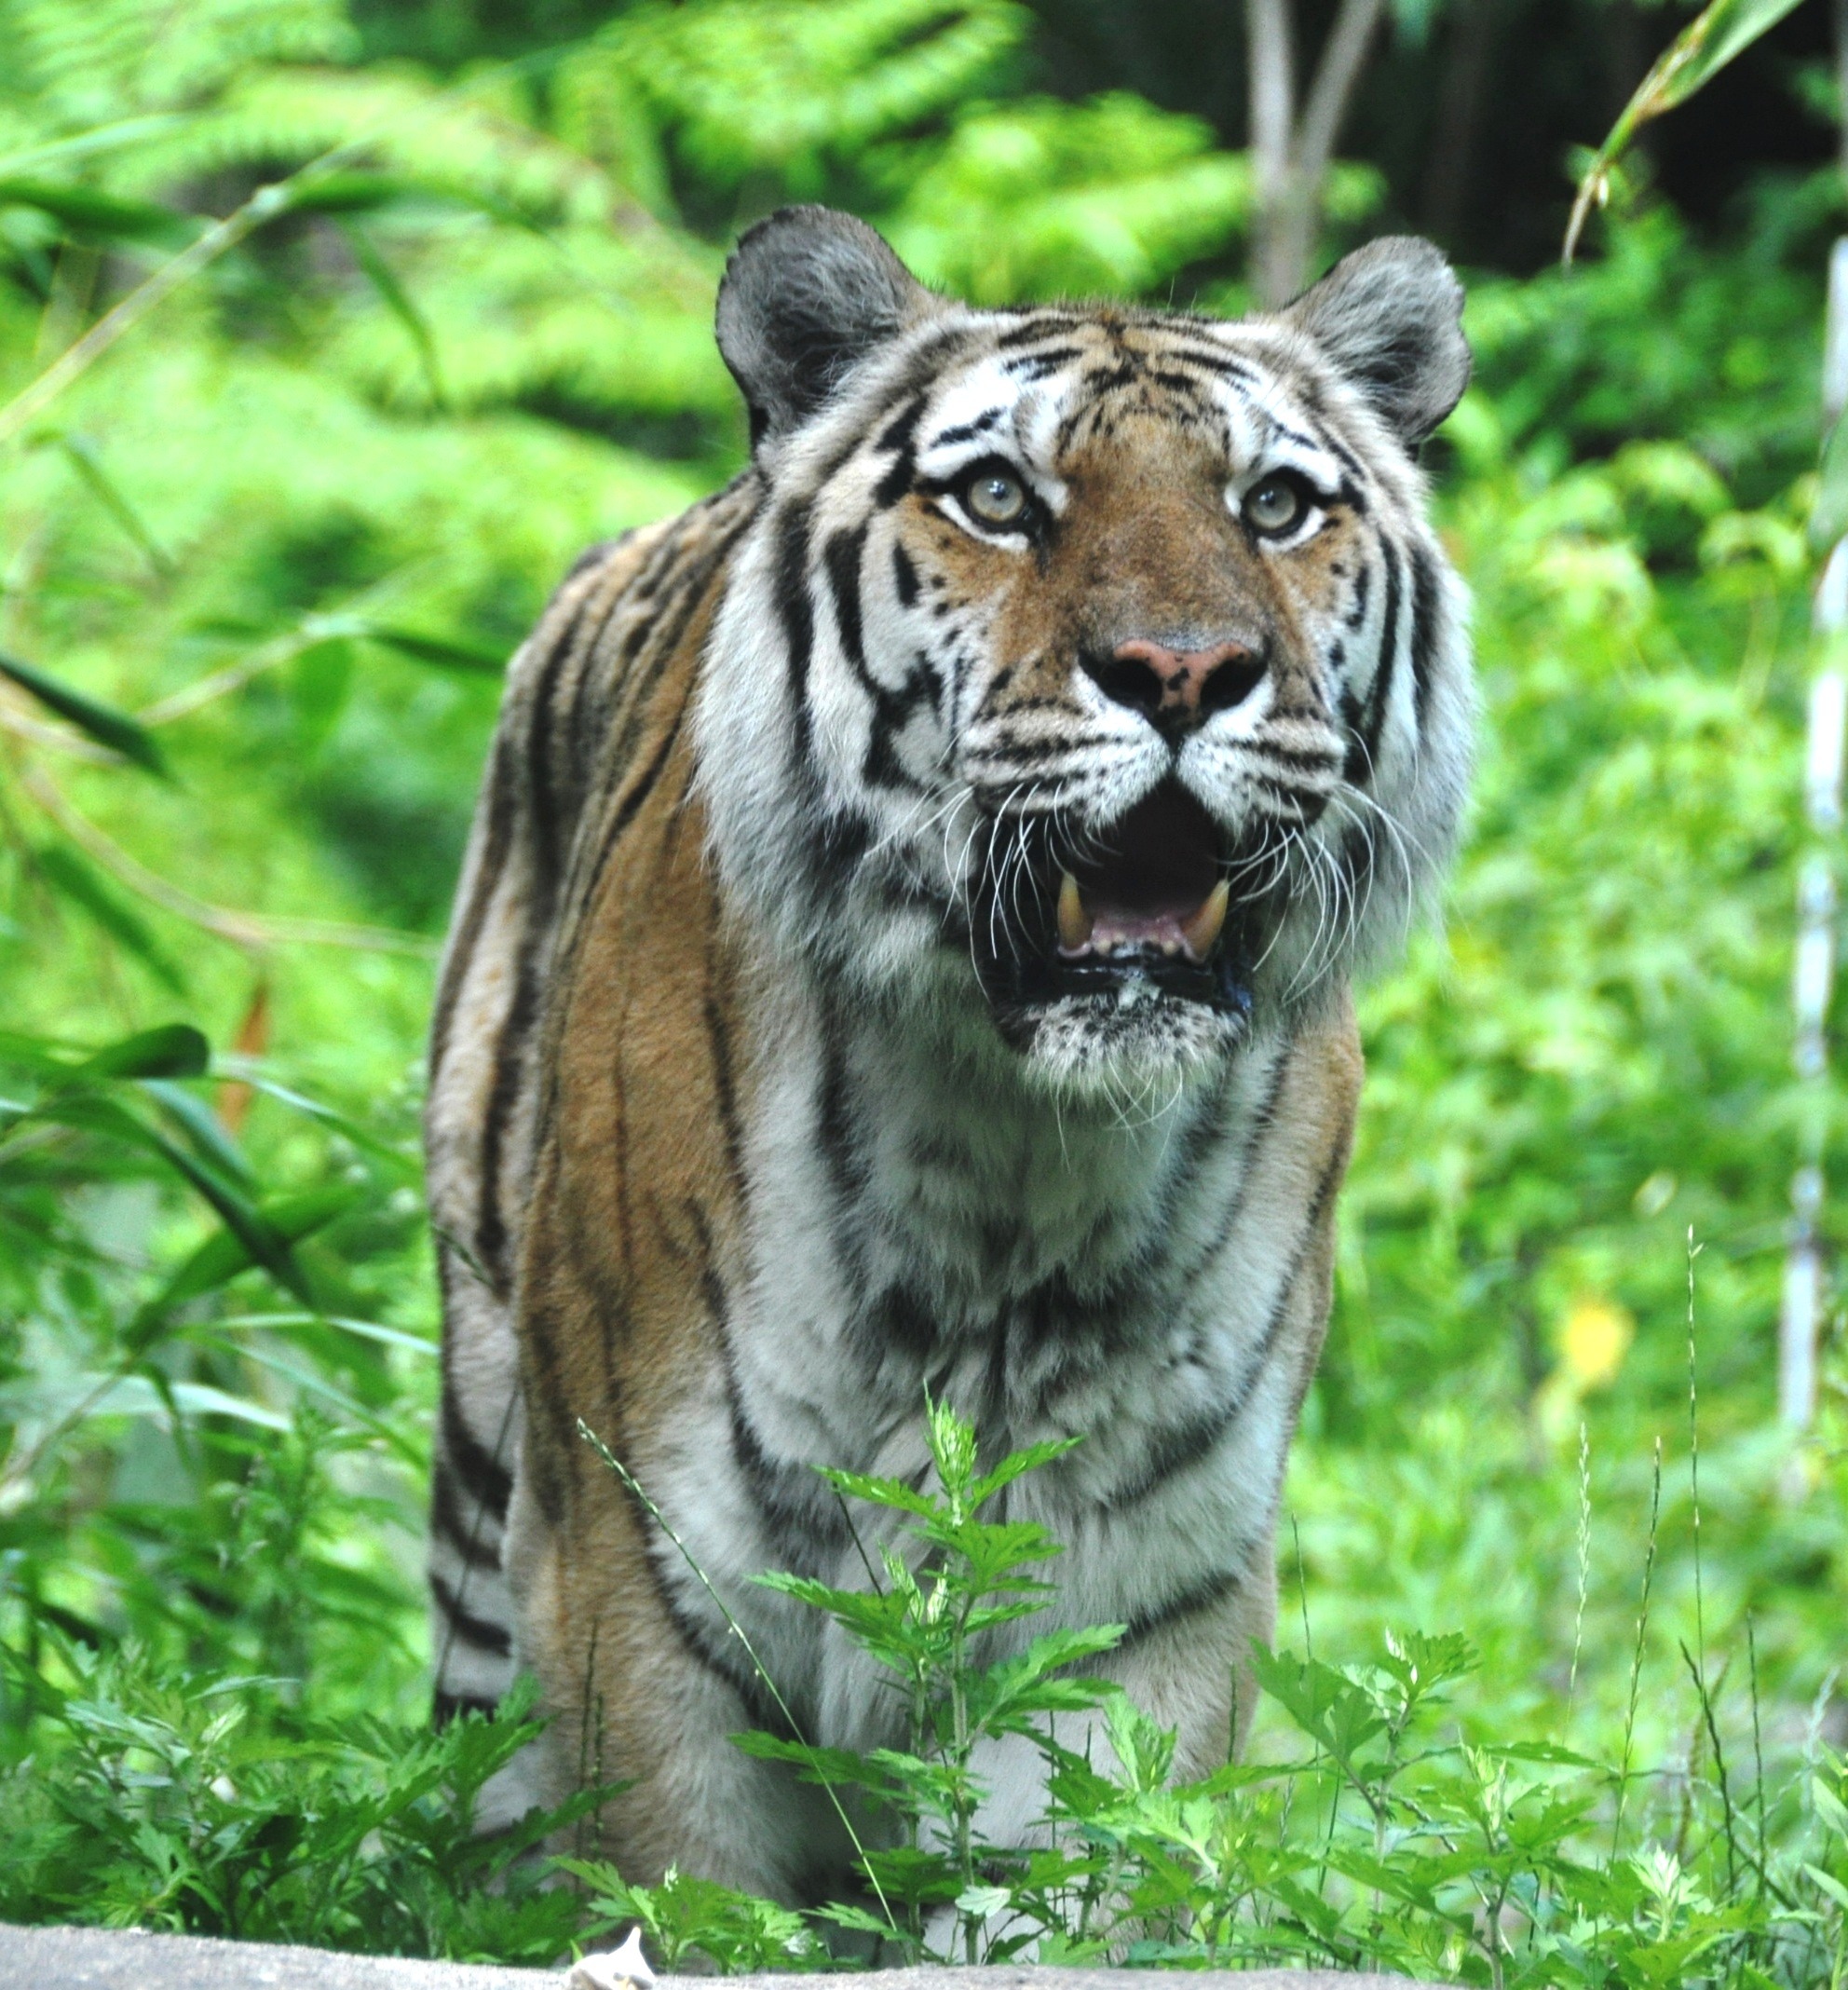
animal, cute, wildlife, zoo, orange, cat, mammal, fauna, lion, whiskers, tiger, tail, hybrid, stripes, vertebrate, big cats, cat like mammal, liger, stripedzoo